Anastasia Pavlyuchenkova career statistics

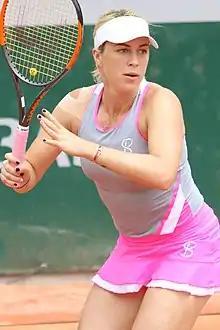
Pavlyuchenkova at the 2018 French Open.

"Only main-draw results in WTA Tour, Grand Slam tournaments, Fed Cup/Billie Jean King Cup, United Cup, Hopman Cup and Olympic Games are included in win–loss records."